Kei car

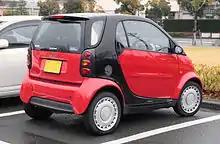
Smart K

The kei car regulations were revised in March 1990, allowing engines a displacement increase of , or twenty percent, while the maximum length was increased by . These changes occurred during the 1990s Japanese economic bubble, and all manufacturers quickly developed new models to suit. Within five months, all major kei models had switched from 550 cc to 660 cc engines.